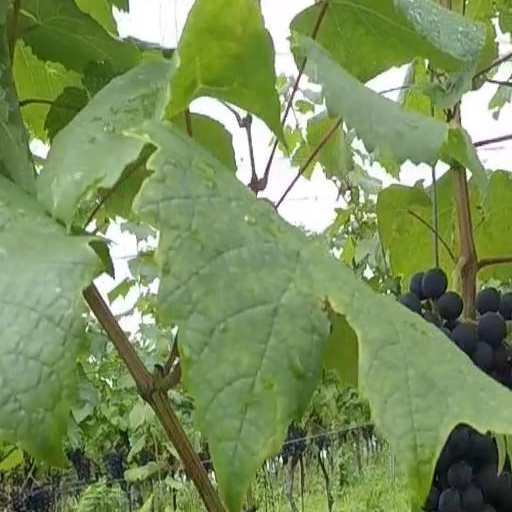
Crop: grape